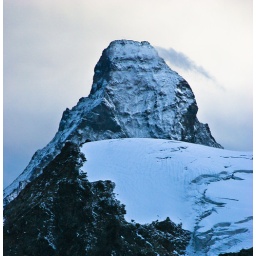
It's an amazing mountain to behold. Standing high above the ground almost like a spire, it's an amazing peak.